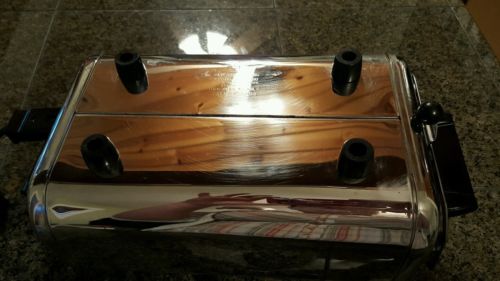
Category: toaster